Pennsylvania Route 374

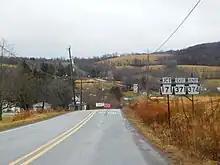
PA 374 approaching its eastern terminus at PA 171 and PA 371 in Herrick Center

PA 374 begins at an intersection with PA 92 in the community of Glenwood in Lenox Township, heading east on a two-lane undivided road. The route crosses the Tunkhannock Creek and heads into farmland before heading into forested areas to the north of the East Branch Tunkhannock Creek and intersecting the northern terminus of PA 407. The road continues through forests with some homes and heads across the creek. PA 374 runs south of the East Branch Tunkhannock Creek and comes to a partial cloverleaf interchange with I-81. Past this interchange, the road heads northeast through more wooded areas with some residences, crossing into Clifford Township. The route runs through areas of fields and woods with a few homes, coming to an intersection with PA 106 in Royal. At this point, PA 374 turns north for a concurrency with PA 106, passing through a mix of farmland and woodland with occasional residences. In West Clifford, PA 374 splits from PA 106 by heading northeast on Brooklyn Street, passing through more rural areas. The route turns north onto an unnamed road and passes through forests before turning northeast and heading through woodland with some farm fields and homes. PA 374 passes through a corner of Gibson Township before entering Herrick Township and turning east onto Brace Road.